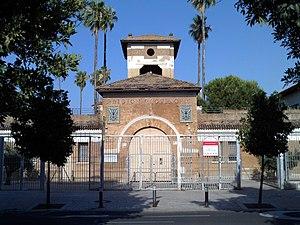
La prison de La Ranilla est une ancienne prison située dans la commune de Séville, en Andalousie.